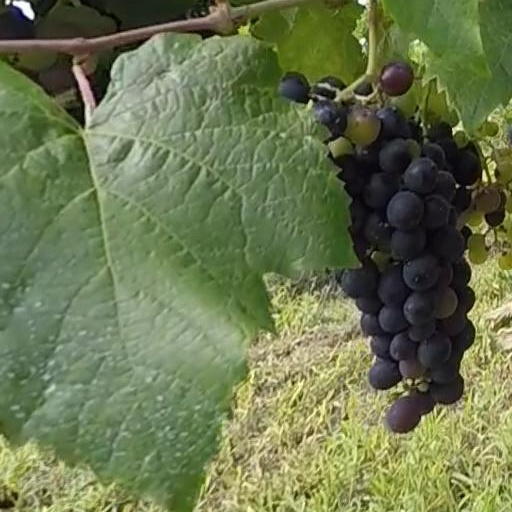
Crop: grape